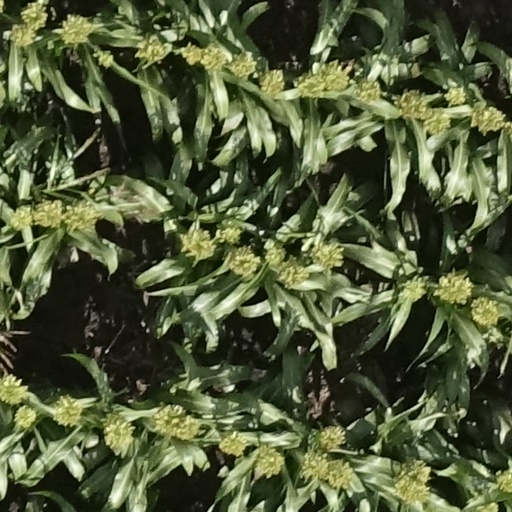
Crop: sorghum